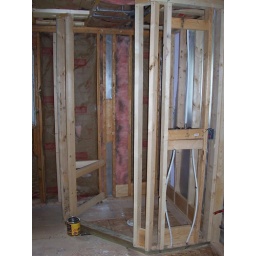
Here is the shower. The opposite wall has been added and you can see the seat in the corner.